Johor Bahru Eastern Dispersal Link Expressway

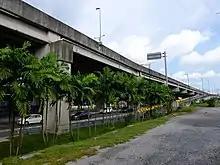
Johor Bahru Eastern Dispersal Link Expressway

The Johor Bahru Eastern Dispersal Link Expressway is a controlled-access highway entirely within Johor Bahru, Johor, Malaysia. The expressway connects the end of the North–South Expressway Southern Route at Pandan to the Johor–Singapore Causeway in the city centre. The expressway was constructed to allow cross-border traffic to bypass the city centre and reduce congestion along Tebrau Highway, the existing main route to the causeway. The construction costs of the expressway is RM 1 billion.